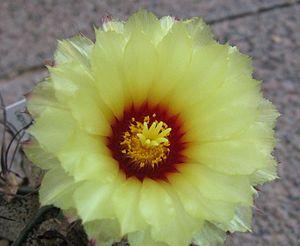
Astrophytum capricorne est une espèce de plante du genre Astrophytum et de la famille des Cactaceae.